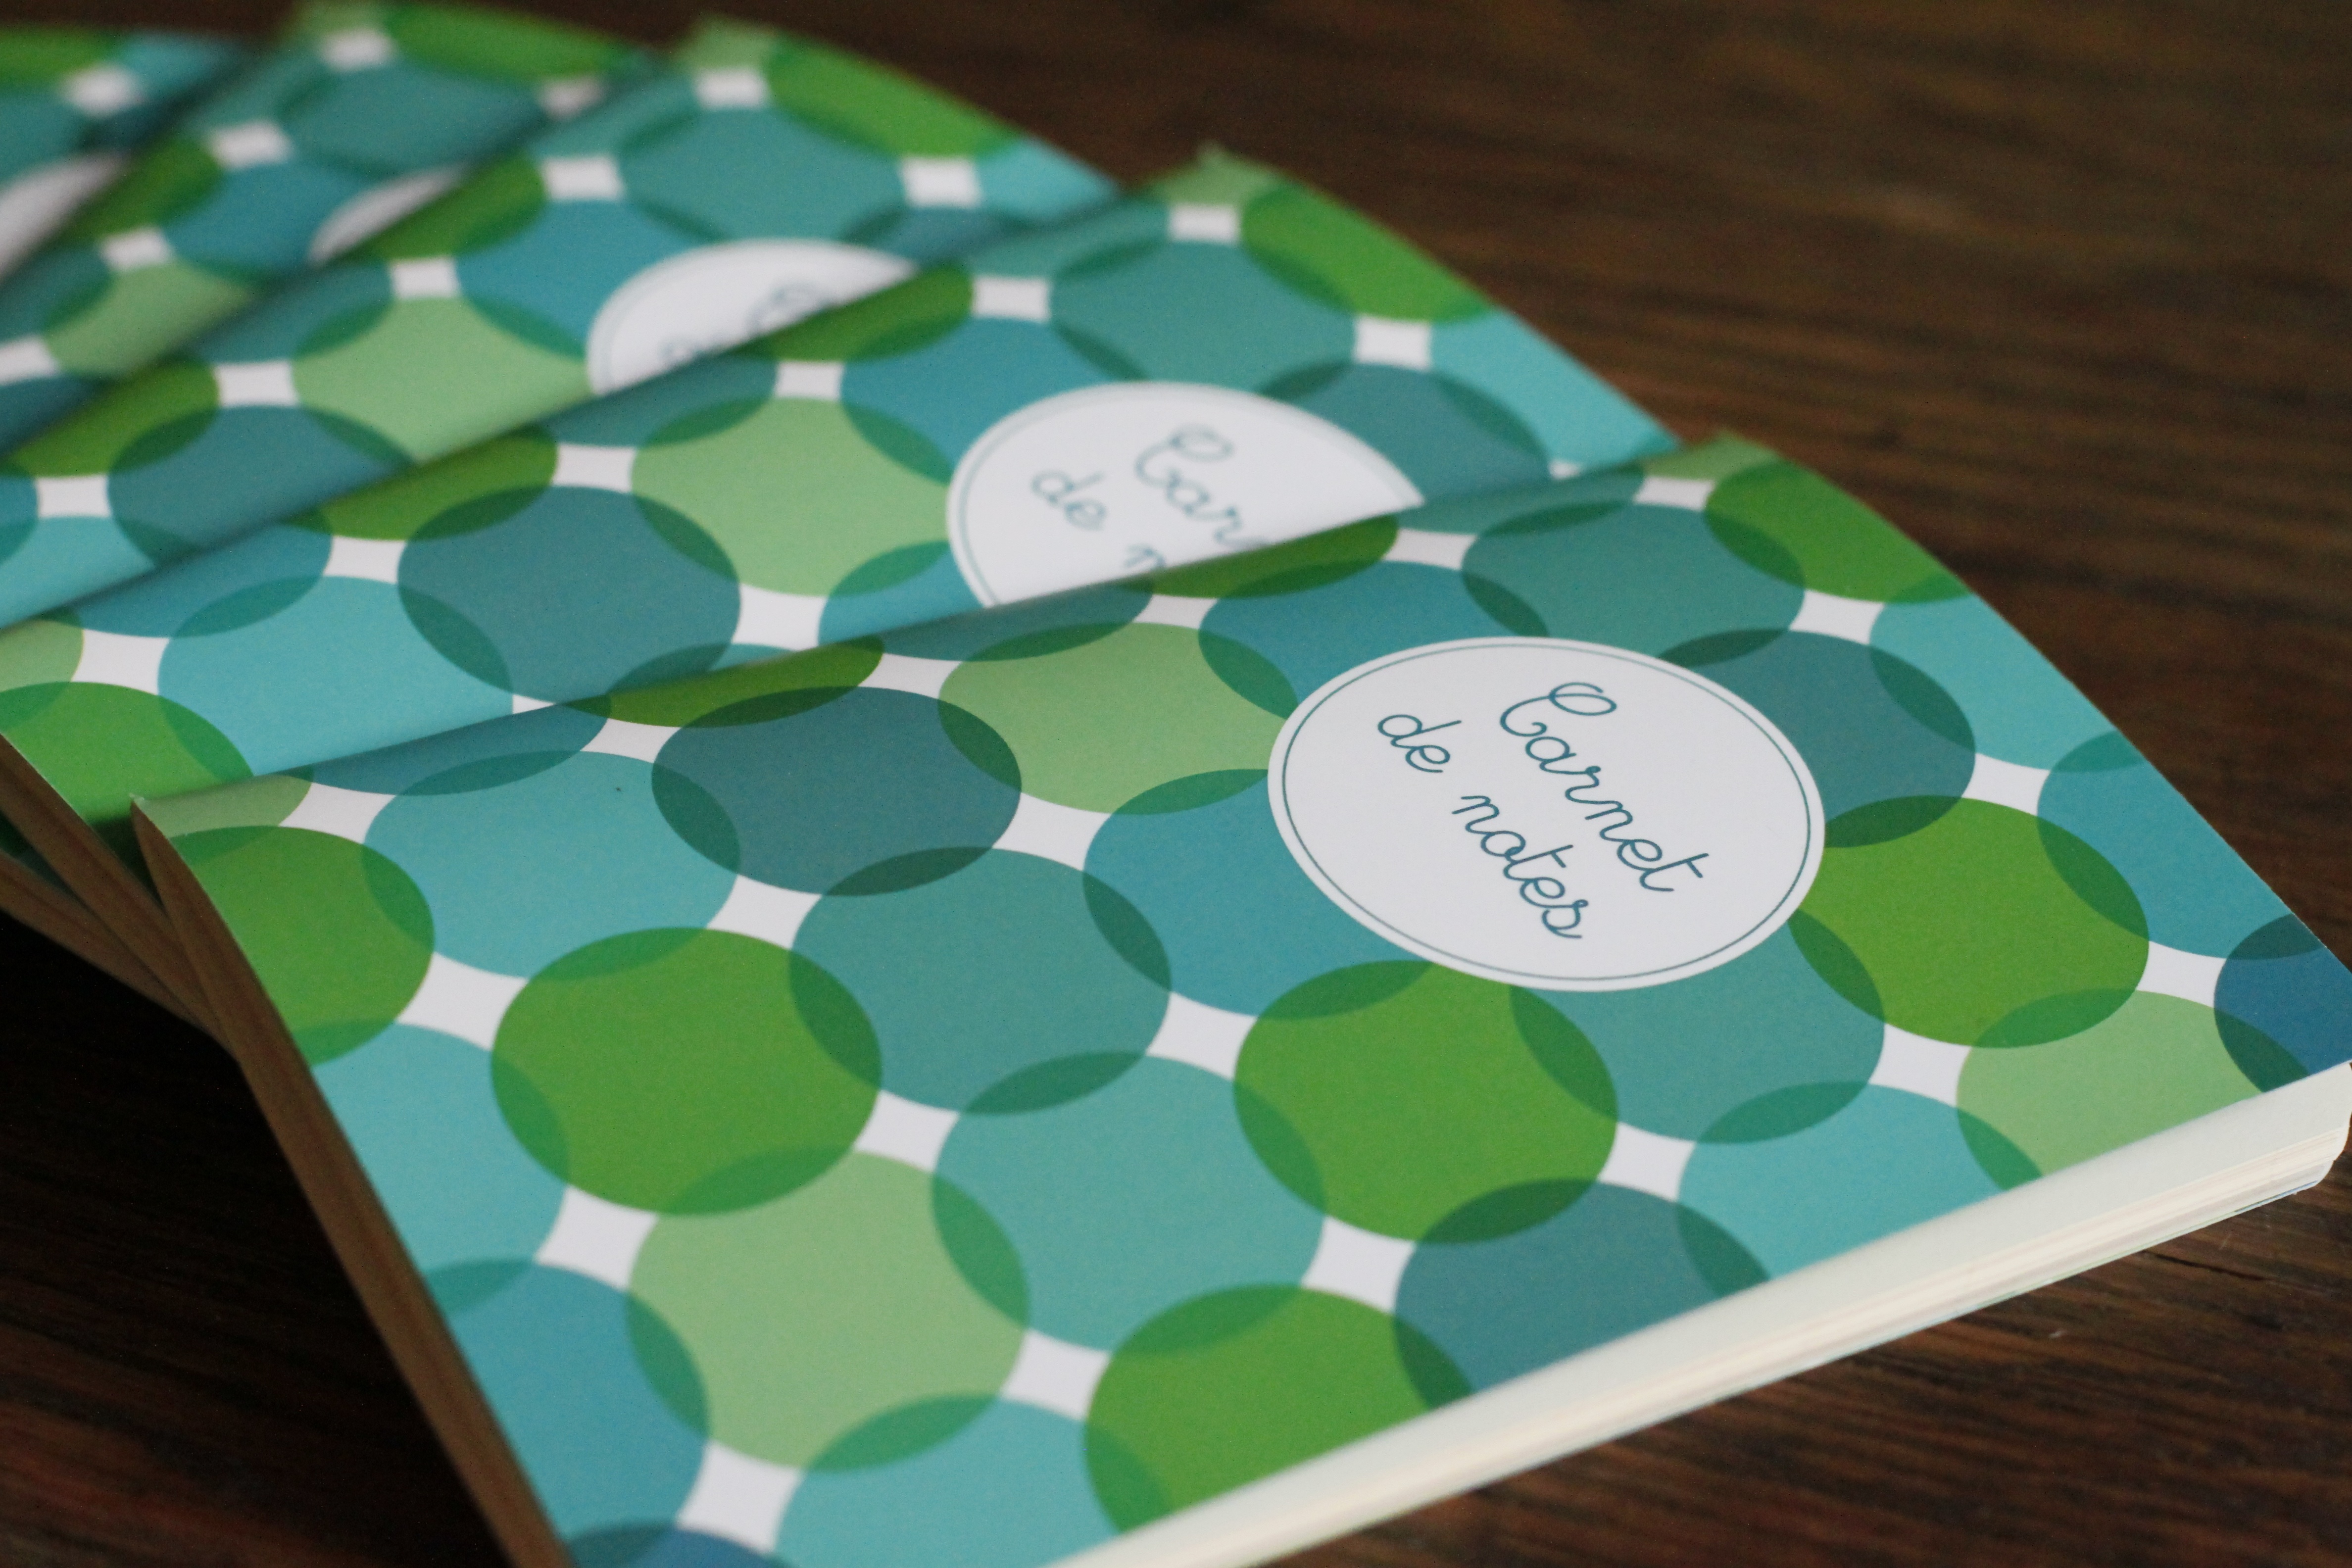
book, flower, pattern, green, circle, textile, art, design, stationery, shape, notes